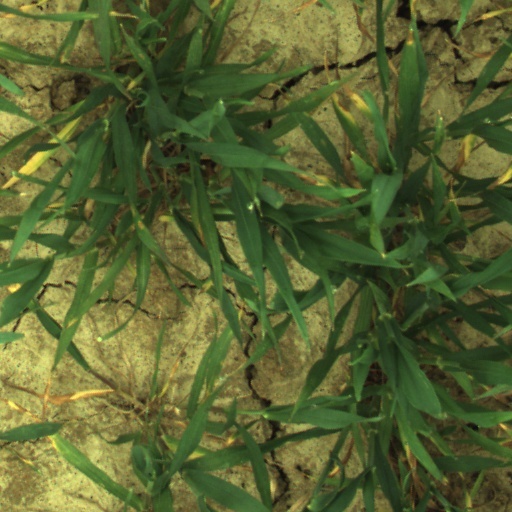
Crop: wheat